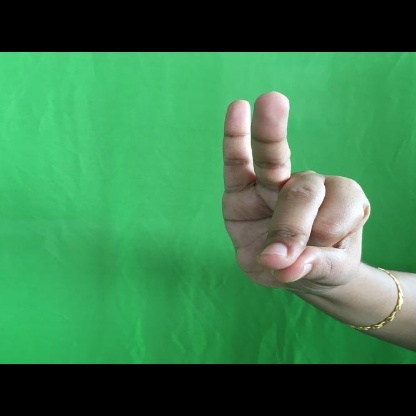
Mudra: Bramaram